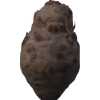
Label: celery